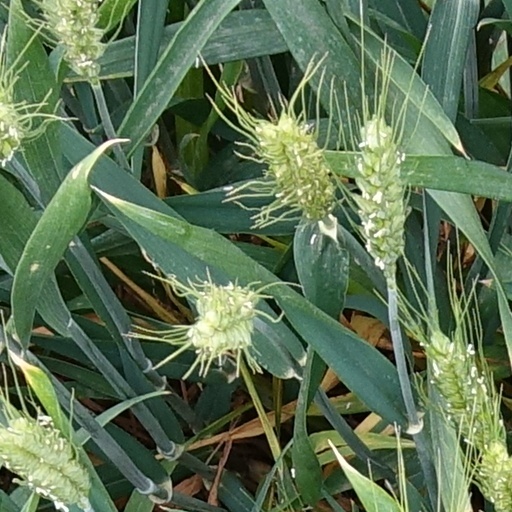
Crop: wheat